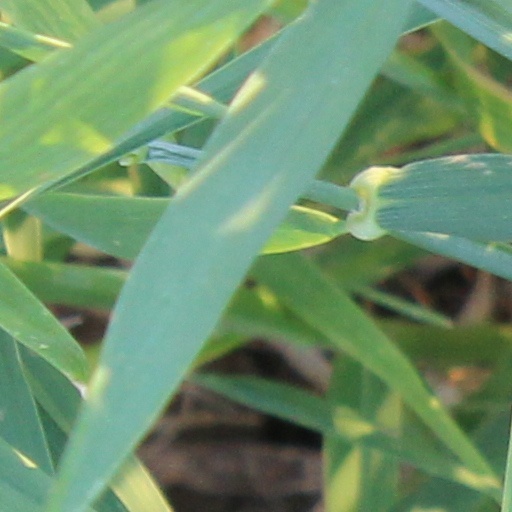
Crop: wheat